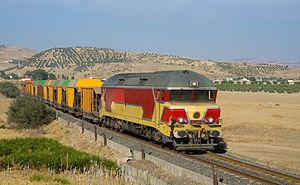
Les DF 100 forment une série de locomotives Diesel-électriques construites pour l'ONCF par Alsthom.
Les CC 72000 forment une série de locomotives Diesel-électriques, construites à 92 exemplaires, pour la Société nationale des chemins de fer français par Alsthom. Ce sont les locomotives Diesel les plus puissantes de la SNCF. Trente d'entre elles sont devenues des CC 72100, par remotorisation.